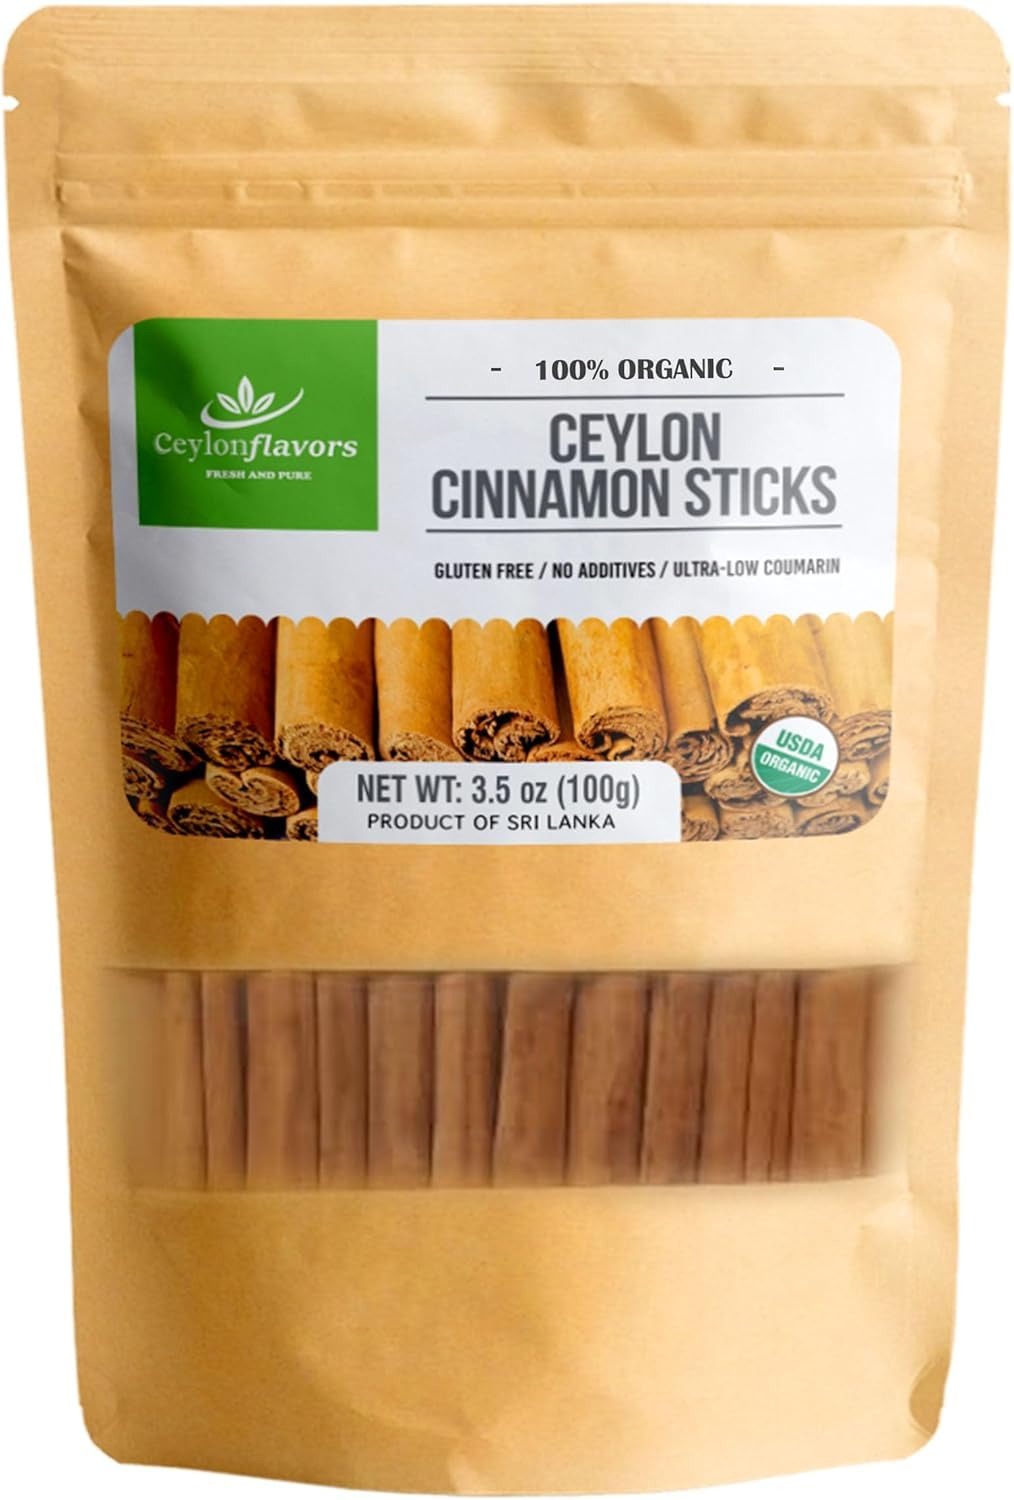
Item Name: Ceylon Flavors organic Ceylon cinnamon sticks 3.5 oz ( 3 ") True Cinnamon, Premium Grade, Harvested & Packed from a USDA Certified Organic Farm in Sri Lanka (not cassia cinnamon)
Bullet Point 1: REAL CEYLON CINNAMON: This is not cassia and Ceylon cinnamon is not stronger in taste like cassia but the coumarin rate in Ceylon cinnamon is lower and much healthier compared to cassia cinnamon
Bullet Point 2: PREMIUM QUALITY: This is a 100% organic product. This product is cleaned under proper, accepted methods. The product is then packed and sealed in a handy, reusable pouch to retain the freshness, flavor, and aroma of product. It is gluten-free and non-irradiated and non-GMO.
Bullet Point 3: FRESH HARVEST FROM CEYLON: All our products are freshly harvested directly from the source. Ceylon cinnamon is renowned and highly valued across the globe. In addition to taste, it is an essential key to maintaining a healthy lifestyle.
Bullet Point 4: PROCESSED IN AN INTERNATIONALLY CERTIFIED FACTORY: Our products are hand selected before they are packed in environmentally friendly pouches. Before being packed, they go through a stringent quality control process to ensure that you get the best quality product.
Value: 3.5
Unit: Ounce

Price: 12.99